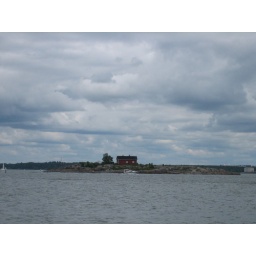
the red house by the sea